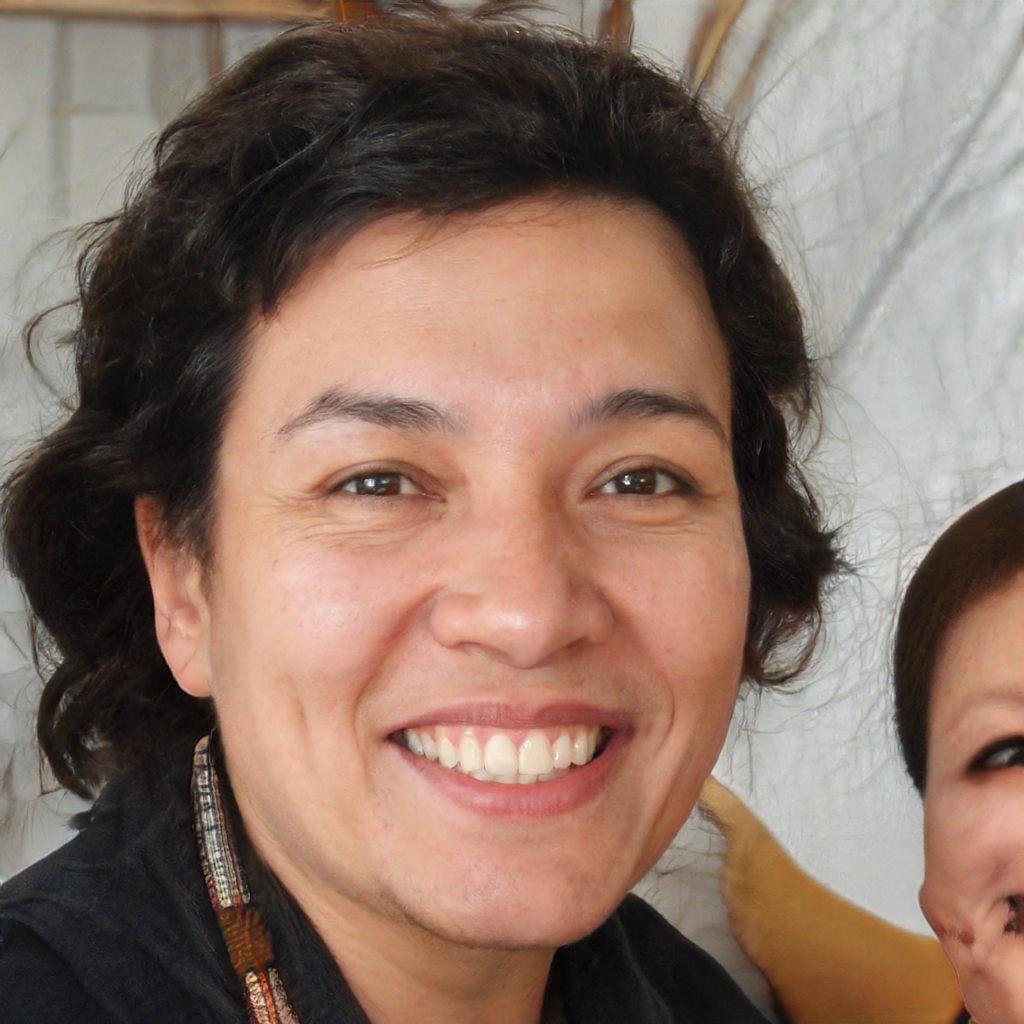
Label: Colored